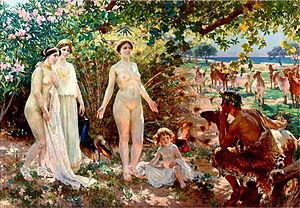
Dans la mythologie grecque, Pâris [paʁis] ou Alexandre est un prince troyen, fils cadet du roi Priam et d'Hécube, il est le frère d'Hector, de Déiphobe, de Polyxène et de Cassandre.
Enrique Simonet Lombardo, né à Valence le 2 février 1866 et mort à Madrid le 20 avril 1927, est un peintre espagnol.
Le musée de Malaga est un musée d'arts et d'archéologie situé à Malaga en Andalousie, en Espagne.